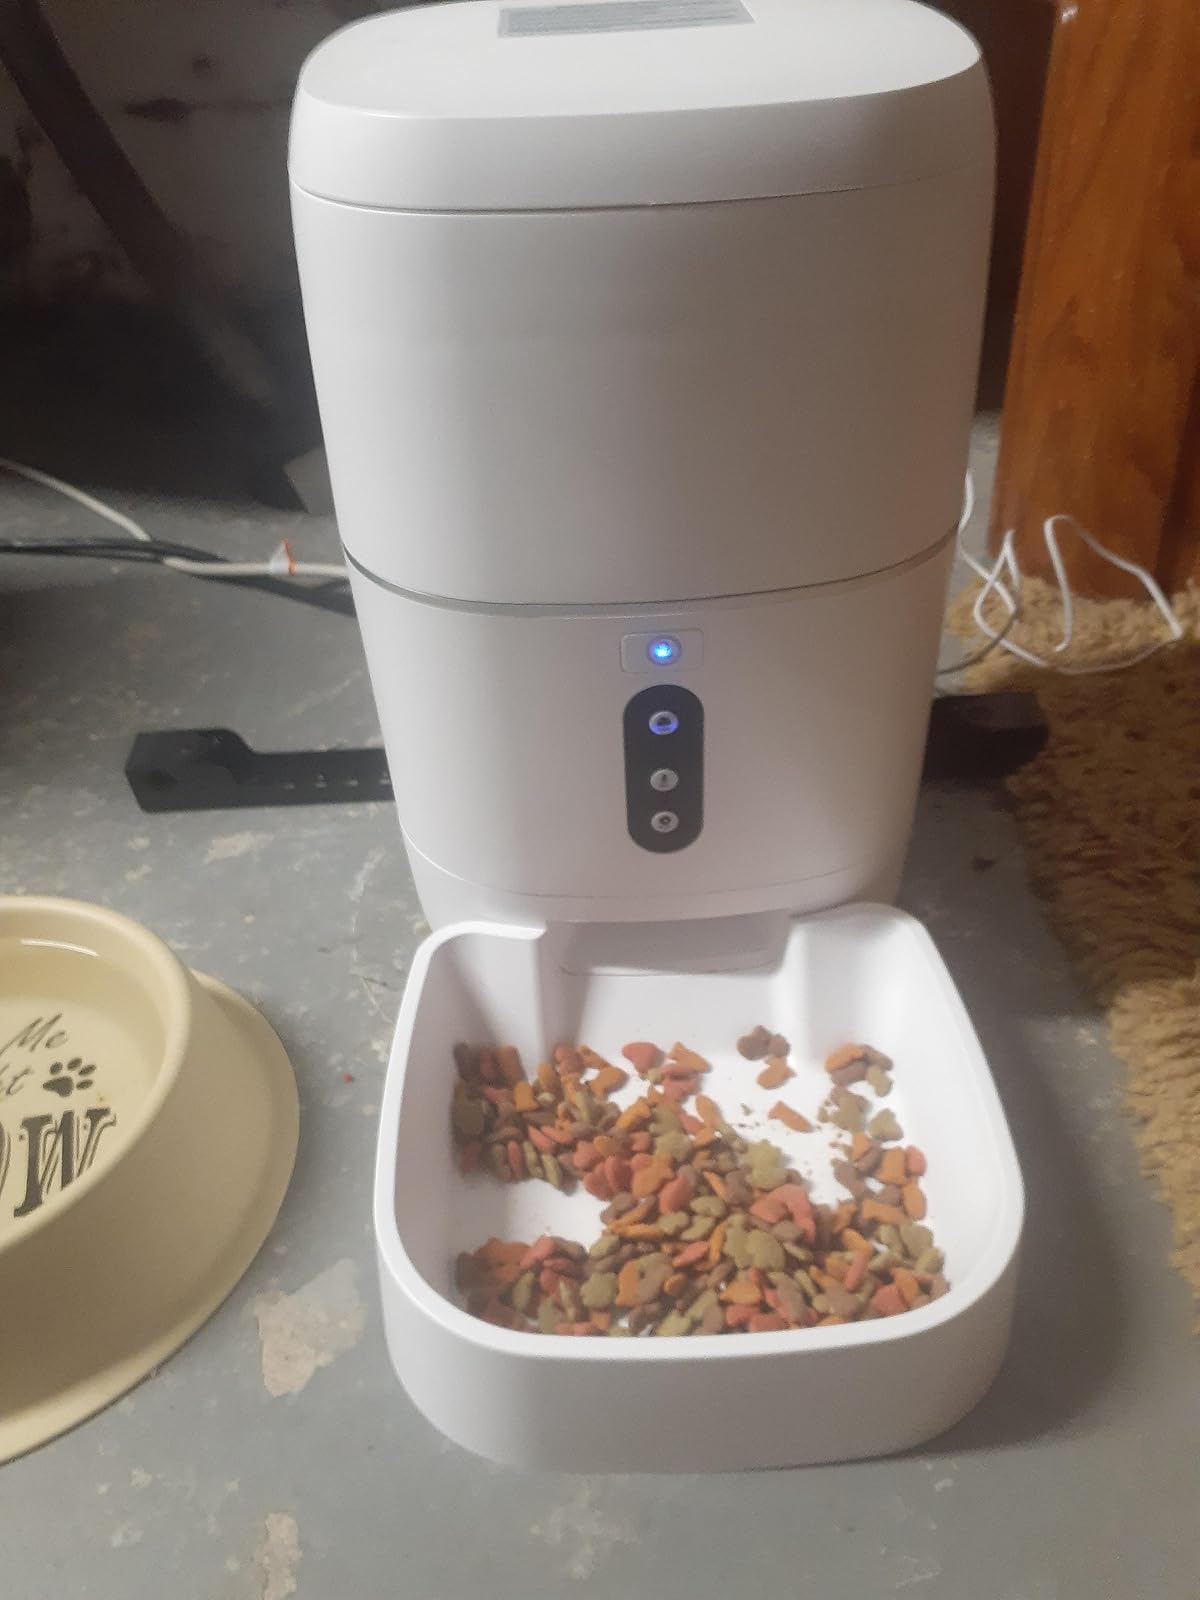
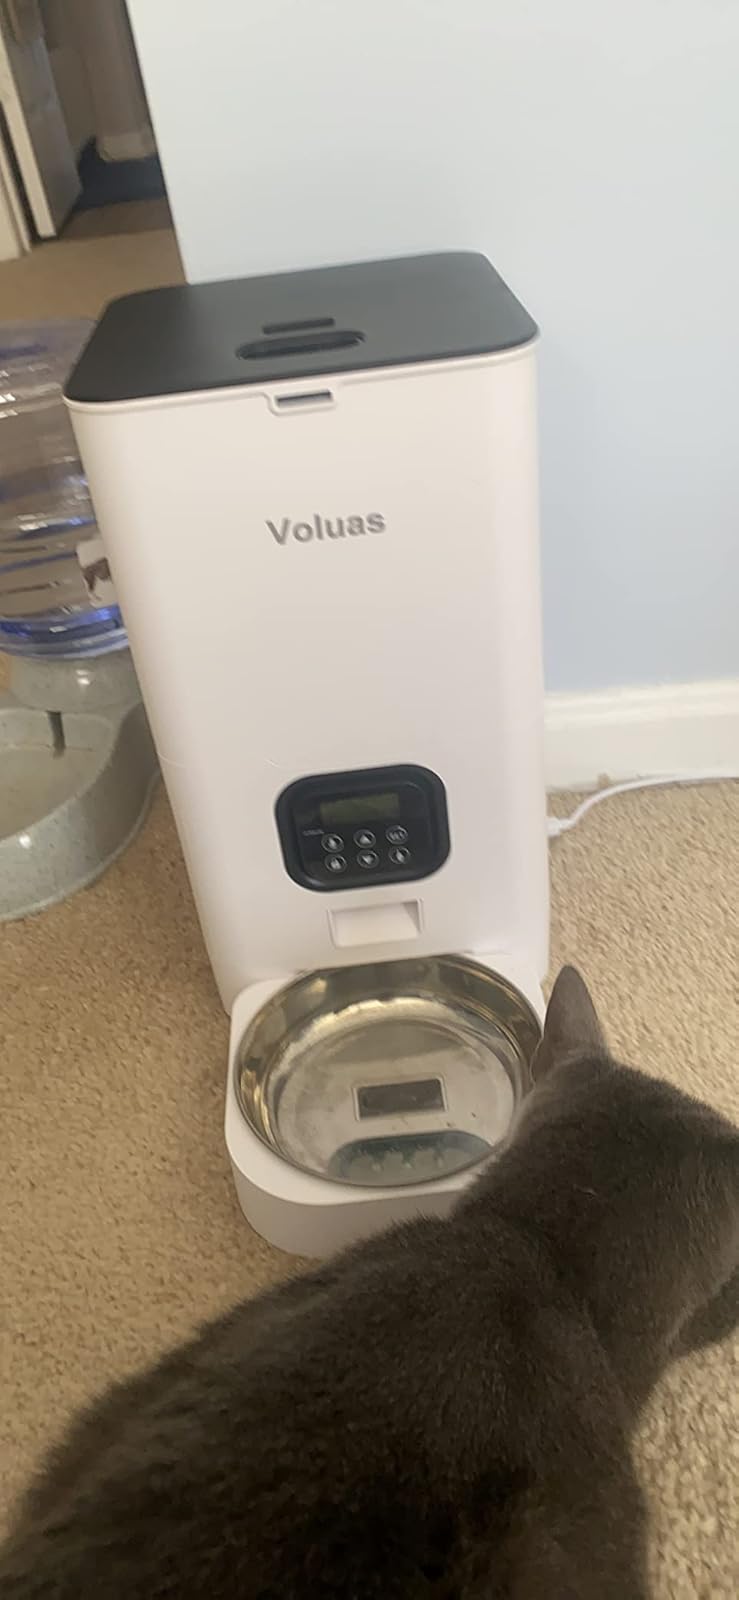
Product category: items_feeder
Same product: no